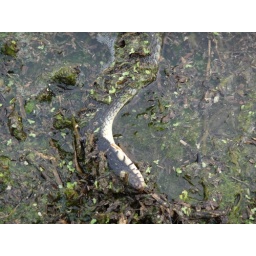
Seen on a MS river flooded farm field in E Cape, IL